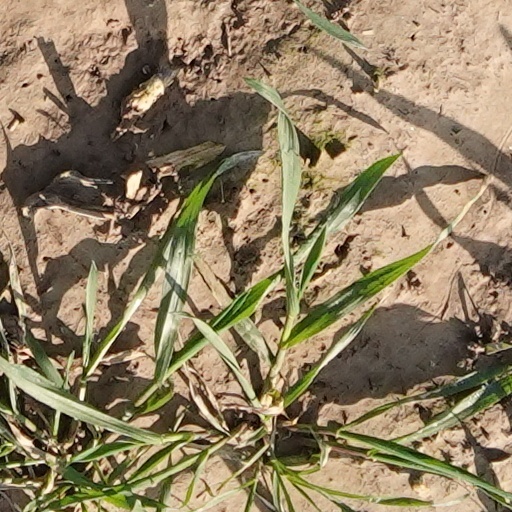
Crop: wheat